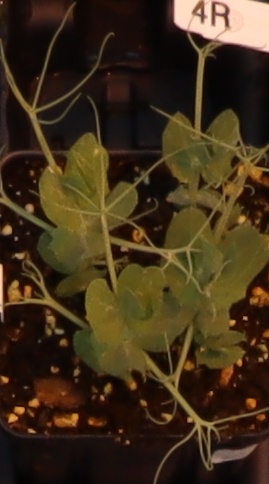
Label: Field Pea